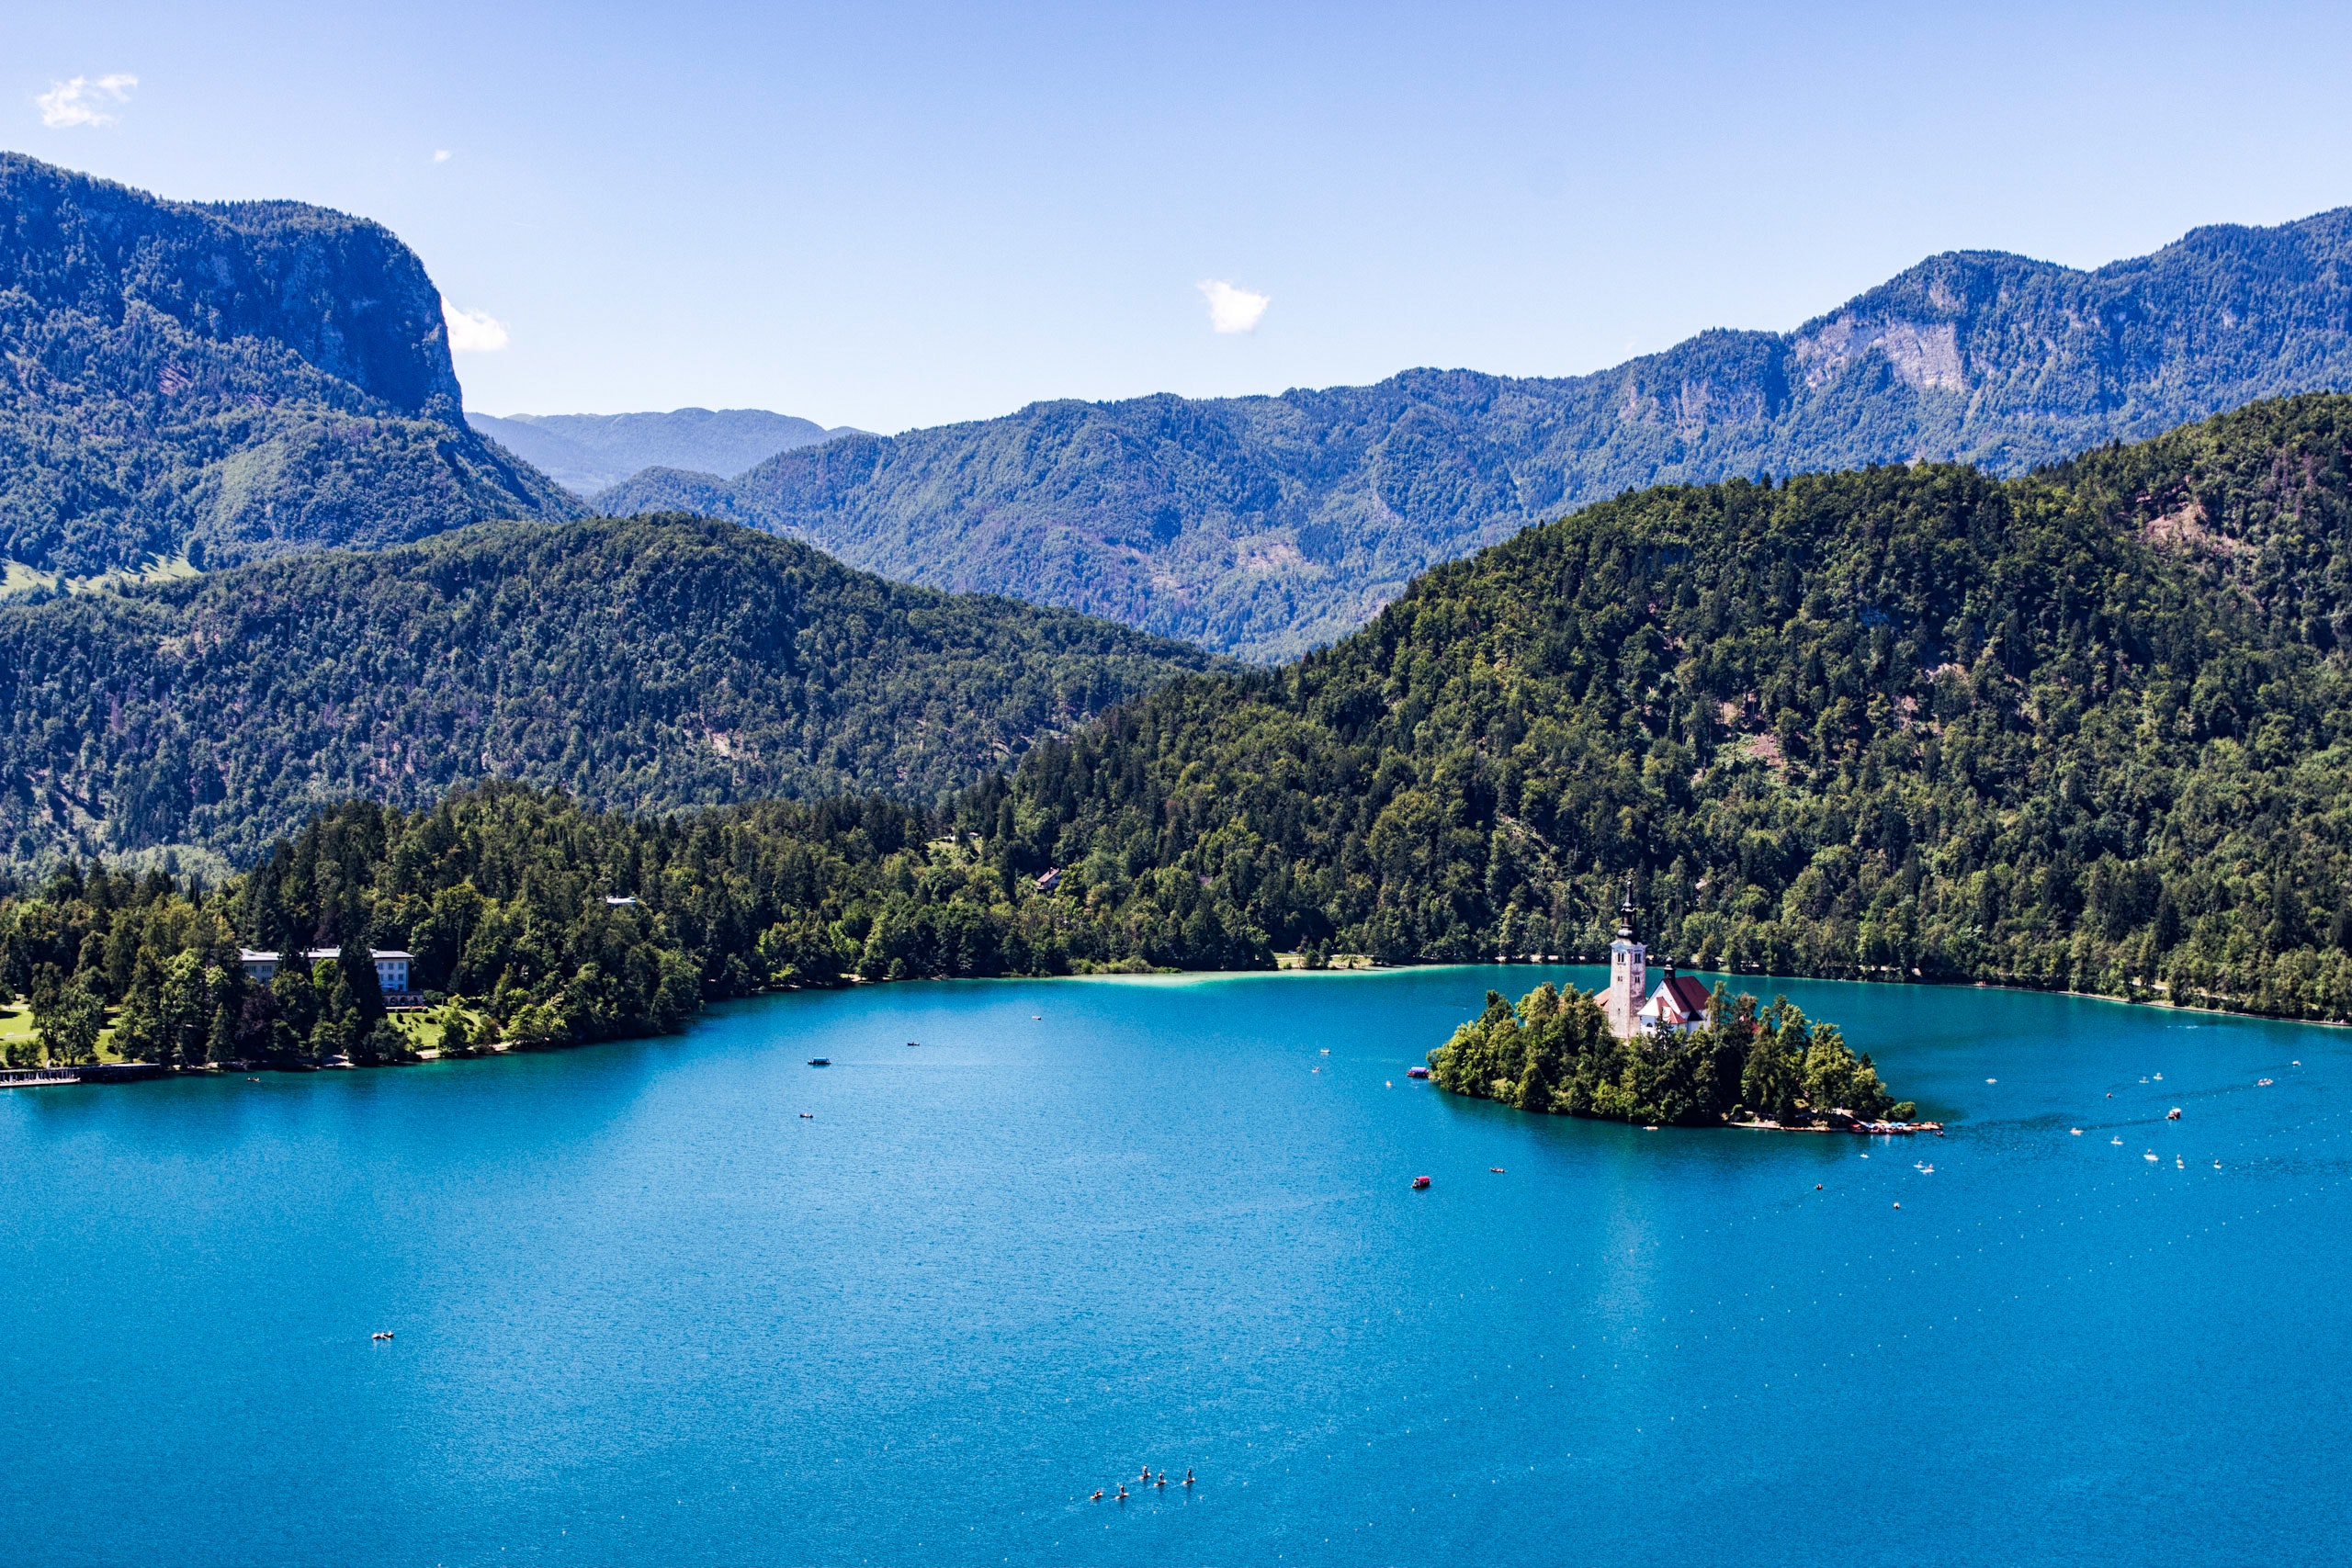
body of water, lake, nature, natural landscape, mountain, water resources, tarn, water, mountainous landforms, sky, blue, glacial lake, mountain range, reservoir, wilderness, lake district, highland, sound, hill station, alps, mount scenery, fjord, river, national park, inlet, tourism, reflection, landscape, fell, tree, hill, bank, watercourse, crater lake, bay, lagoon, loch, coastal and oceanic landforms, promontory, ridge, vacation